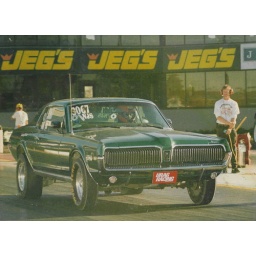
Me in my street '68 Cougar at Columbus, OH. Mike would later drive this car after I built another '68 Cougar